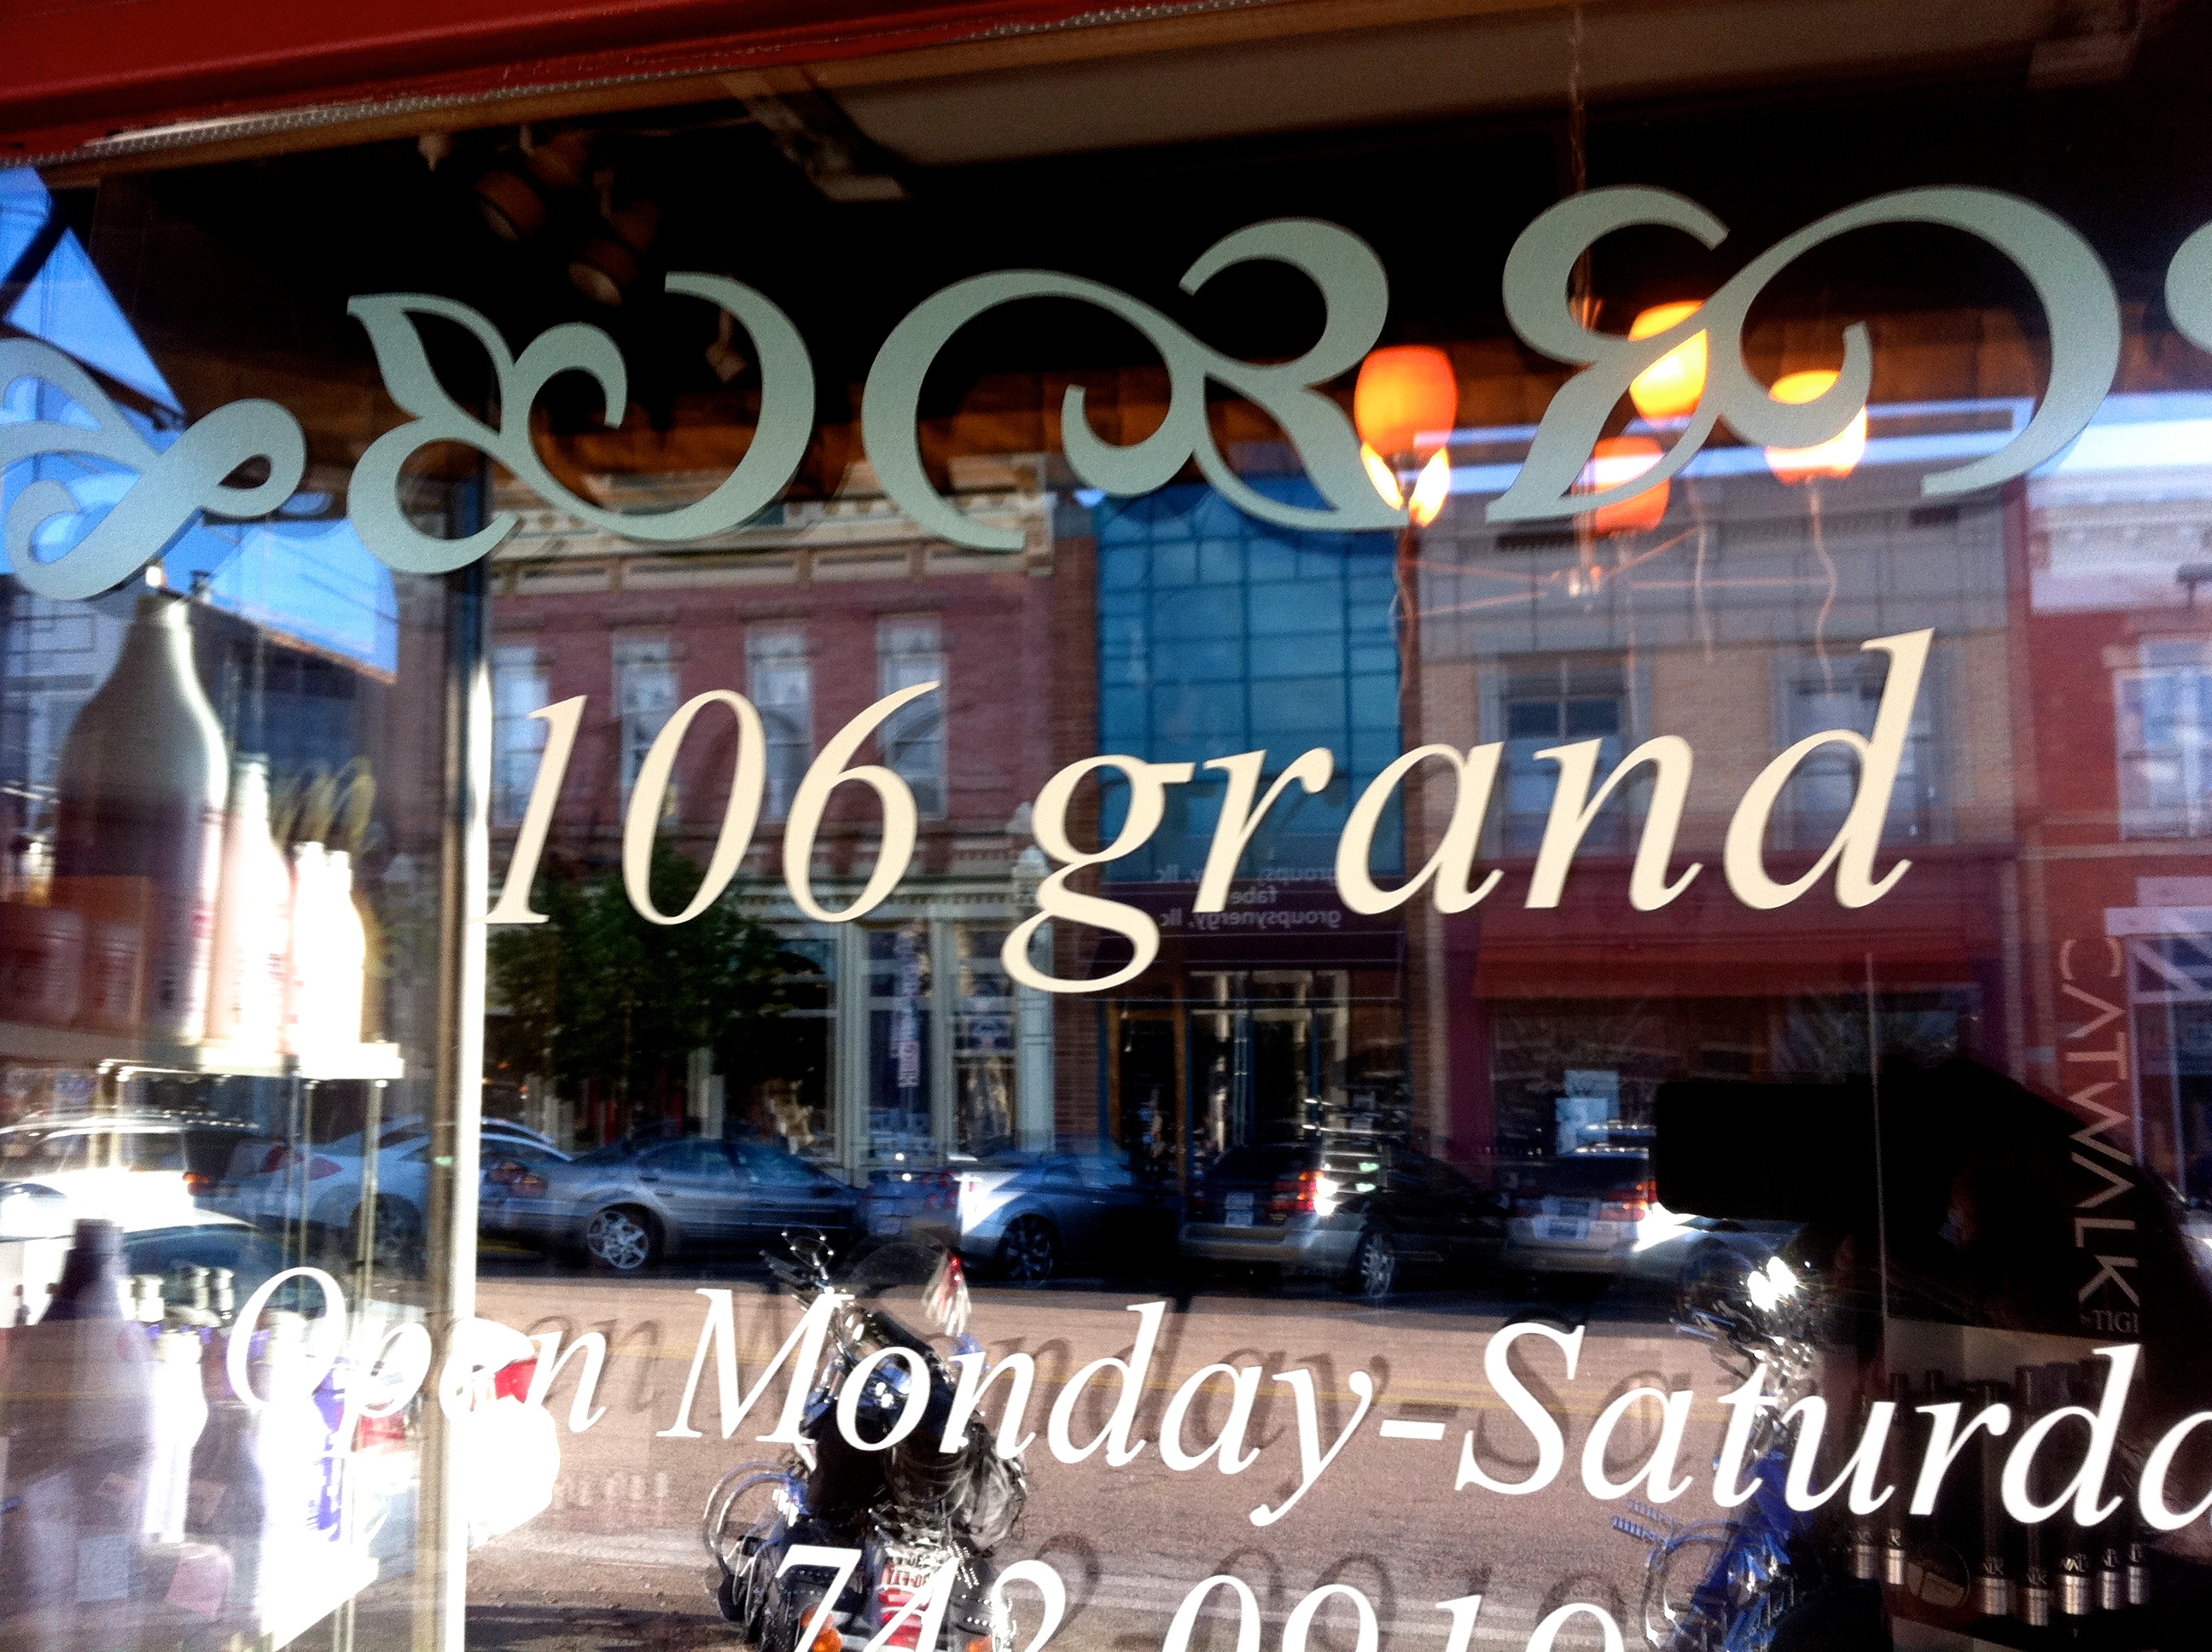
restaurant, advertising, bar, signage, brand, ds106, 106, odyssey, wyoming